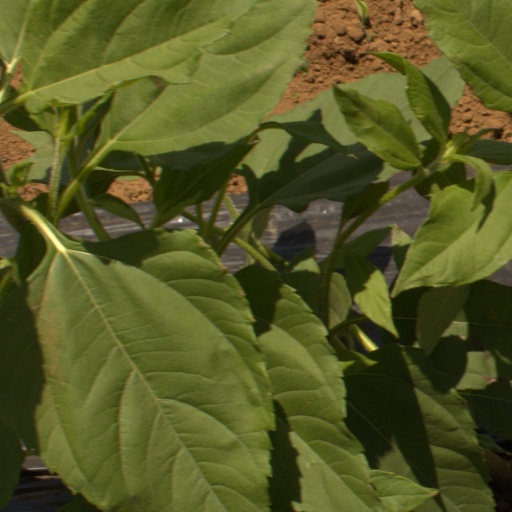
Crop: Jerusalem artichoke